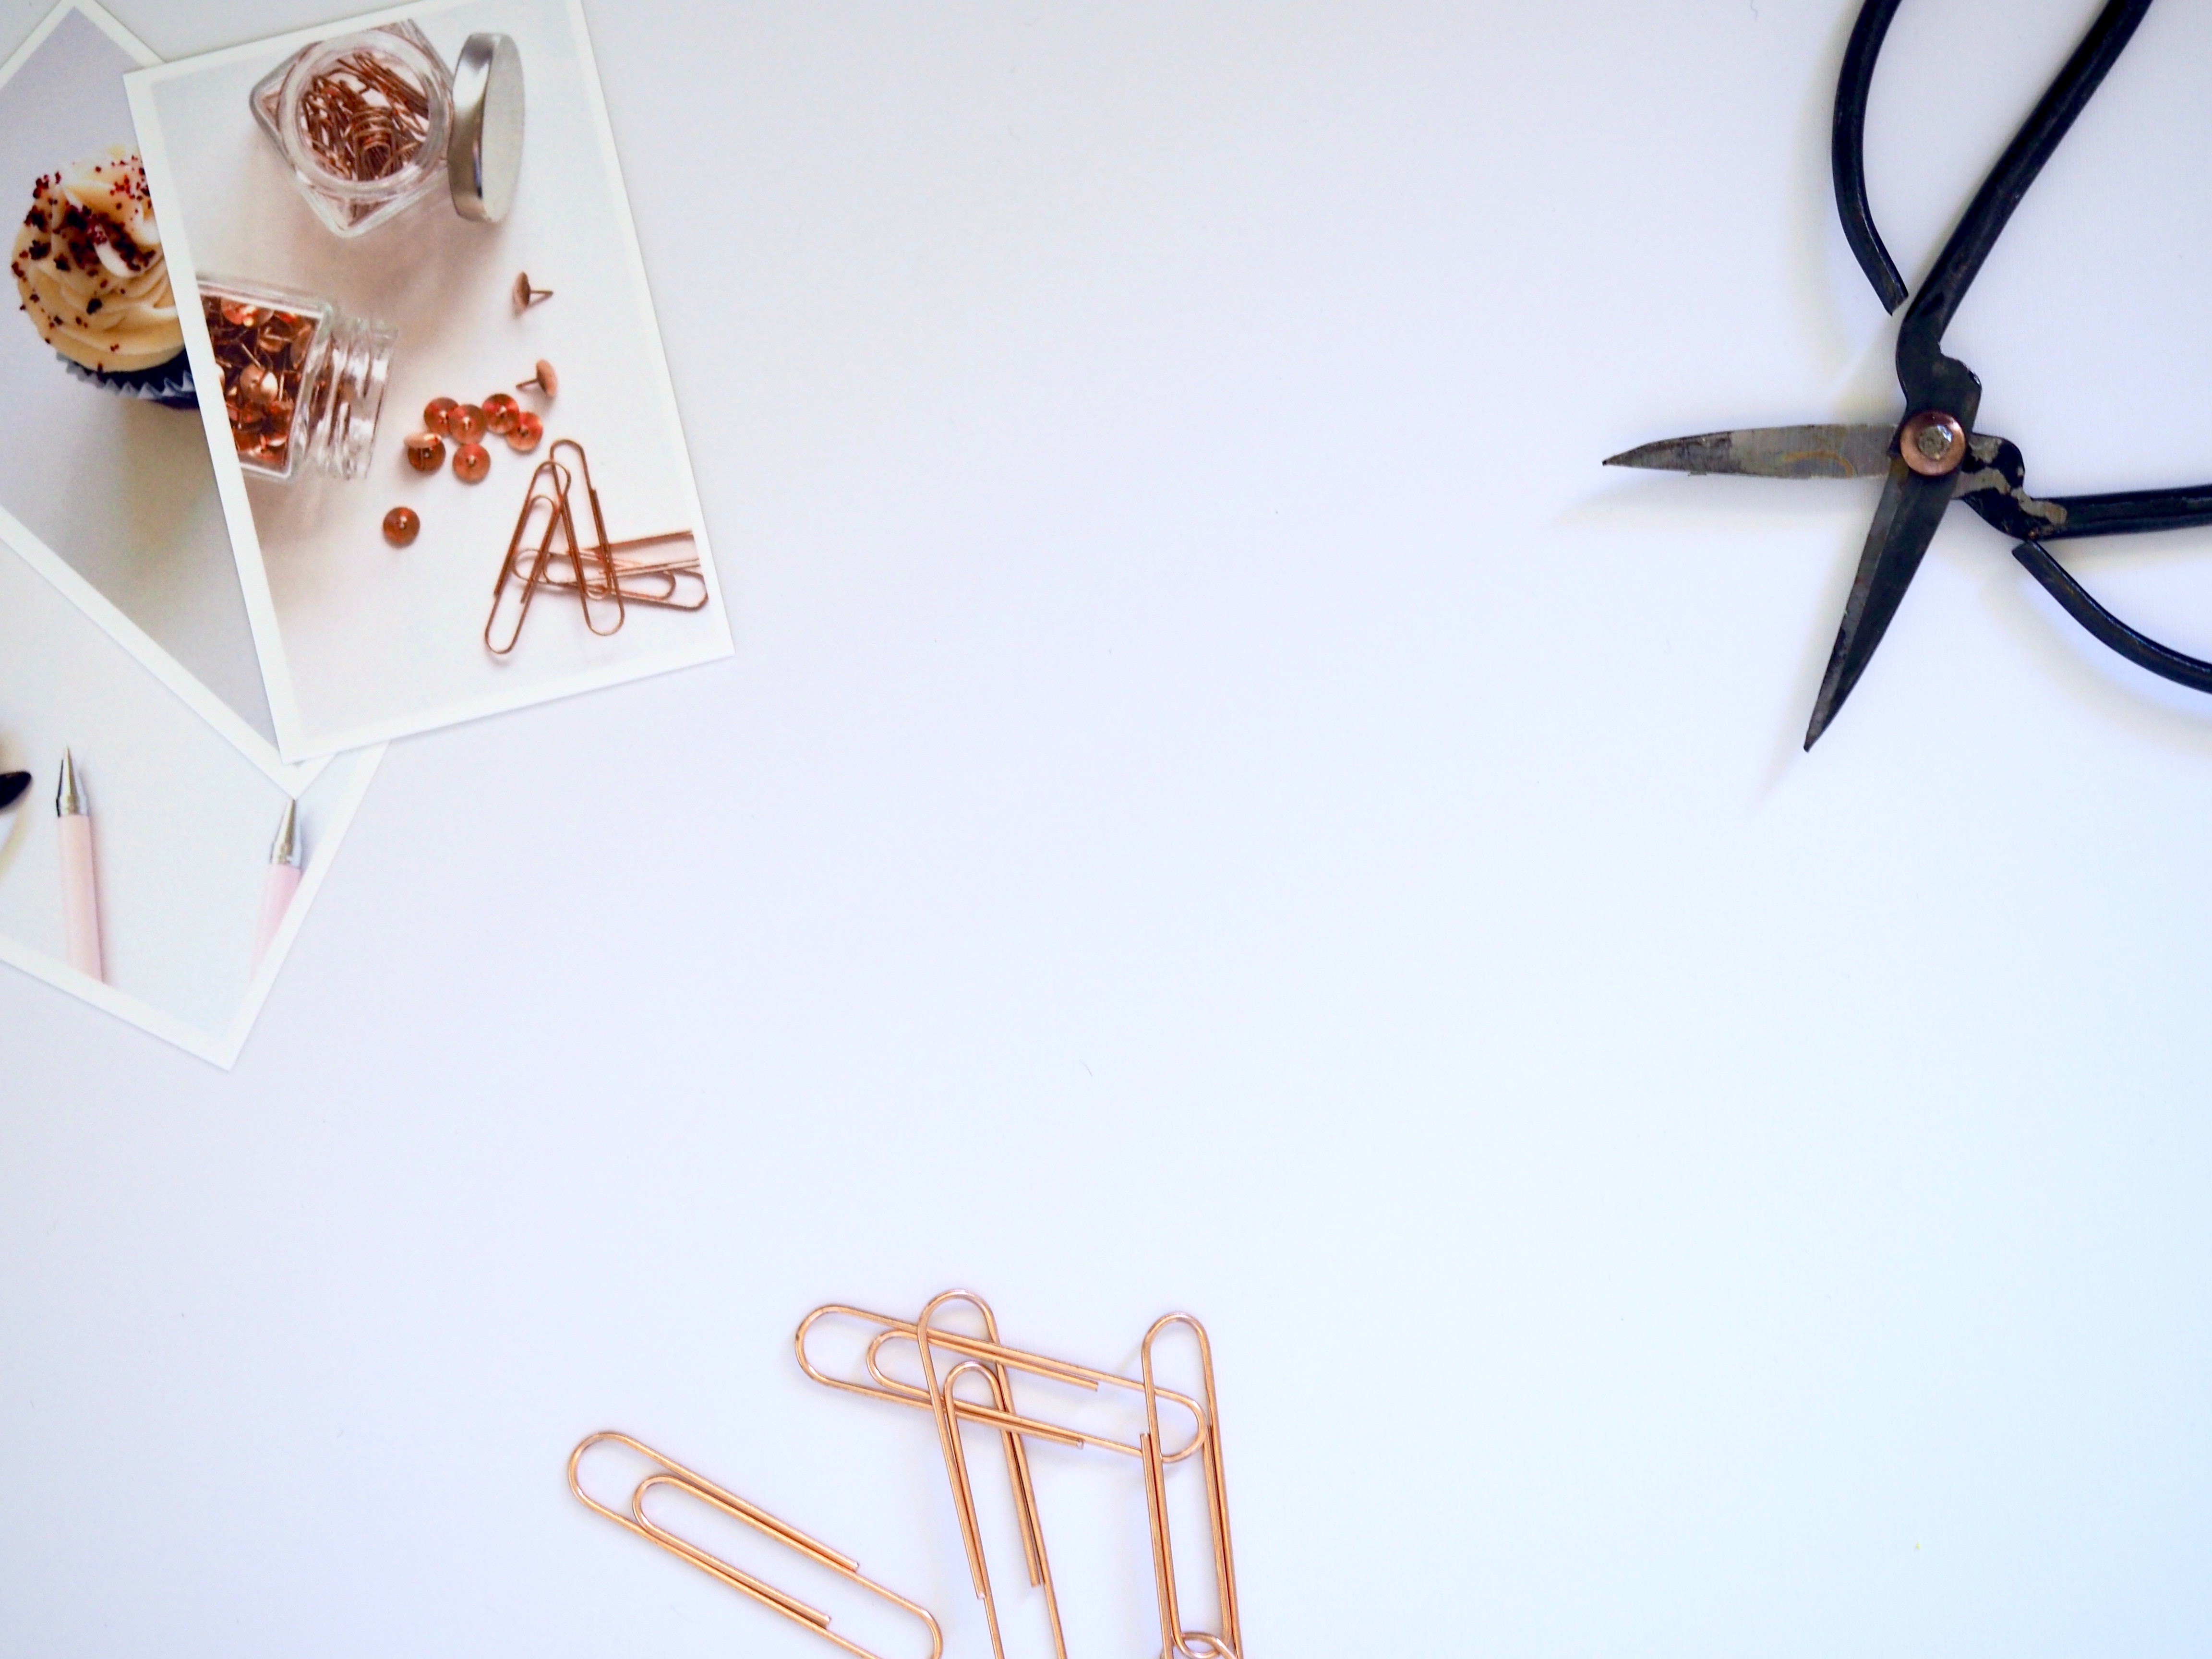
fashion accessory, branch, paper, twig, jewellery, illustration